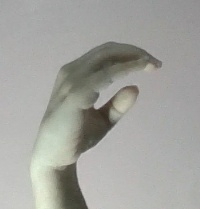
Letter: jeem